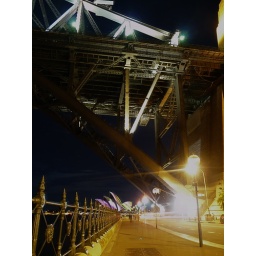
Sydney Harbour bridge with the Opera house in the distance during the vivid festival